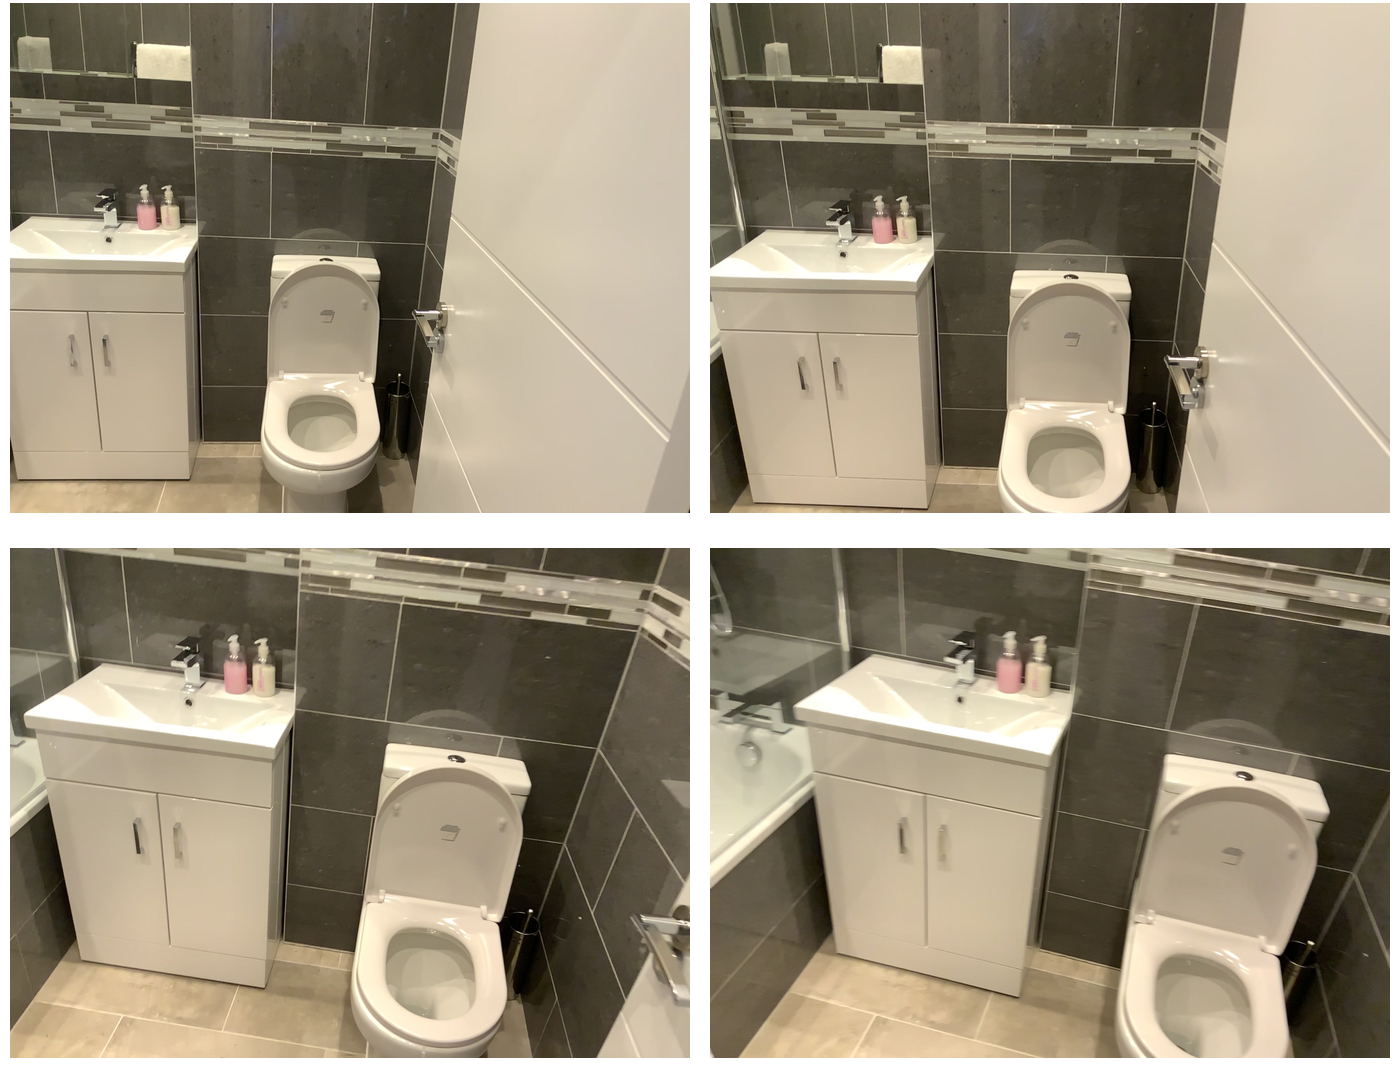Task instruction: Open the kitchen cabinet.
Answer: {"task_instruction": "Open the kitchen cabinet.", "nodes": ["knob1", "knob2", "kitchen cabinet"], "edges": [{"functional_relationship": "openorclose", "object1": "knob1", "object2": "kitchen cabinet", "spatial_relations": ["higher_than", "close"], "is_touching": true}, {"functional_relationship": "openorclose", "object1": "knob2", "object2": "kitchen cabinet", "spatial_relations": ["in_front_of", "close"], "is_touching": true}], "action_type": "pull", "function_type": "open_close_control"}